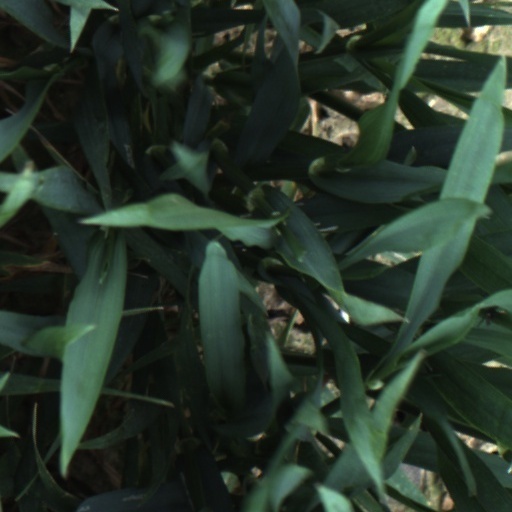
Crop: wheat